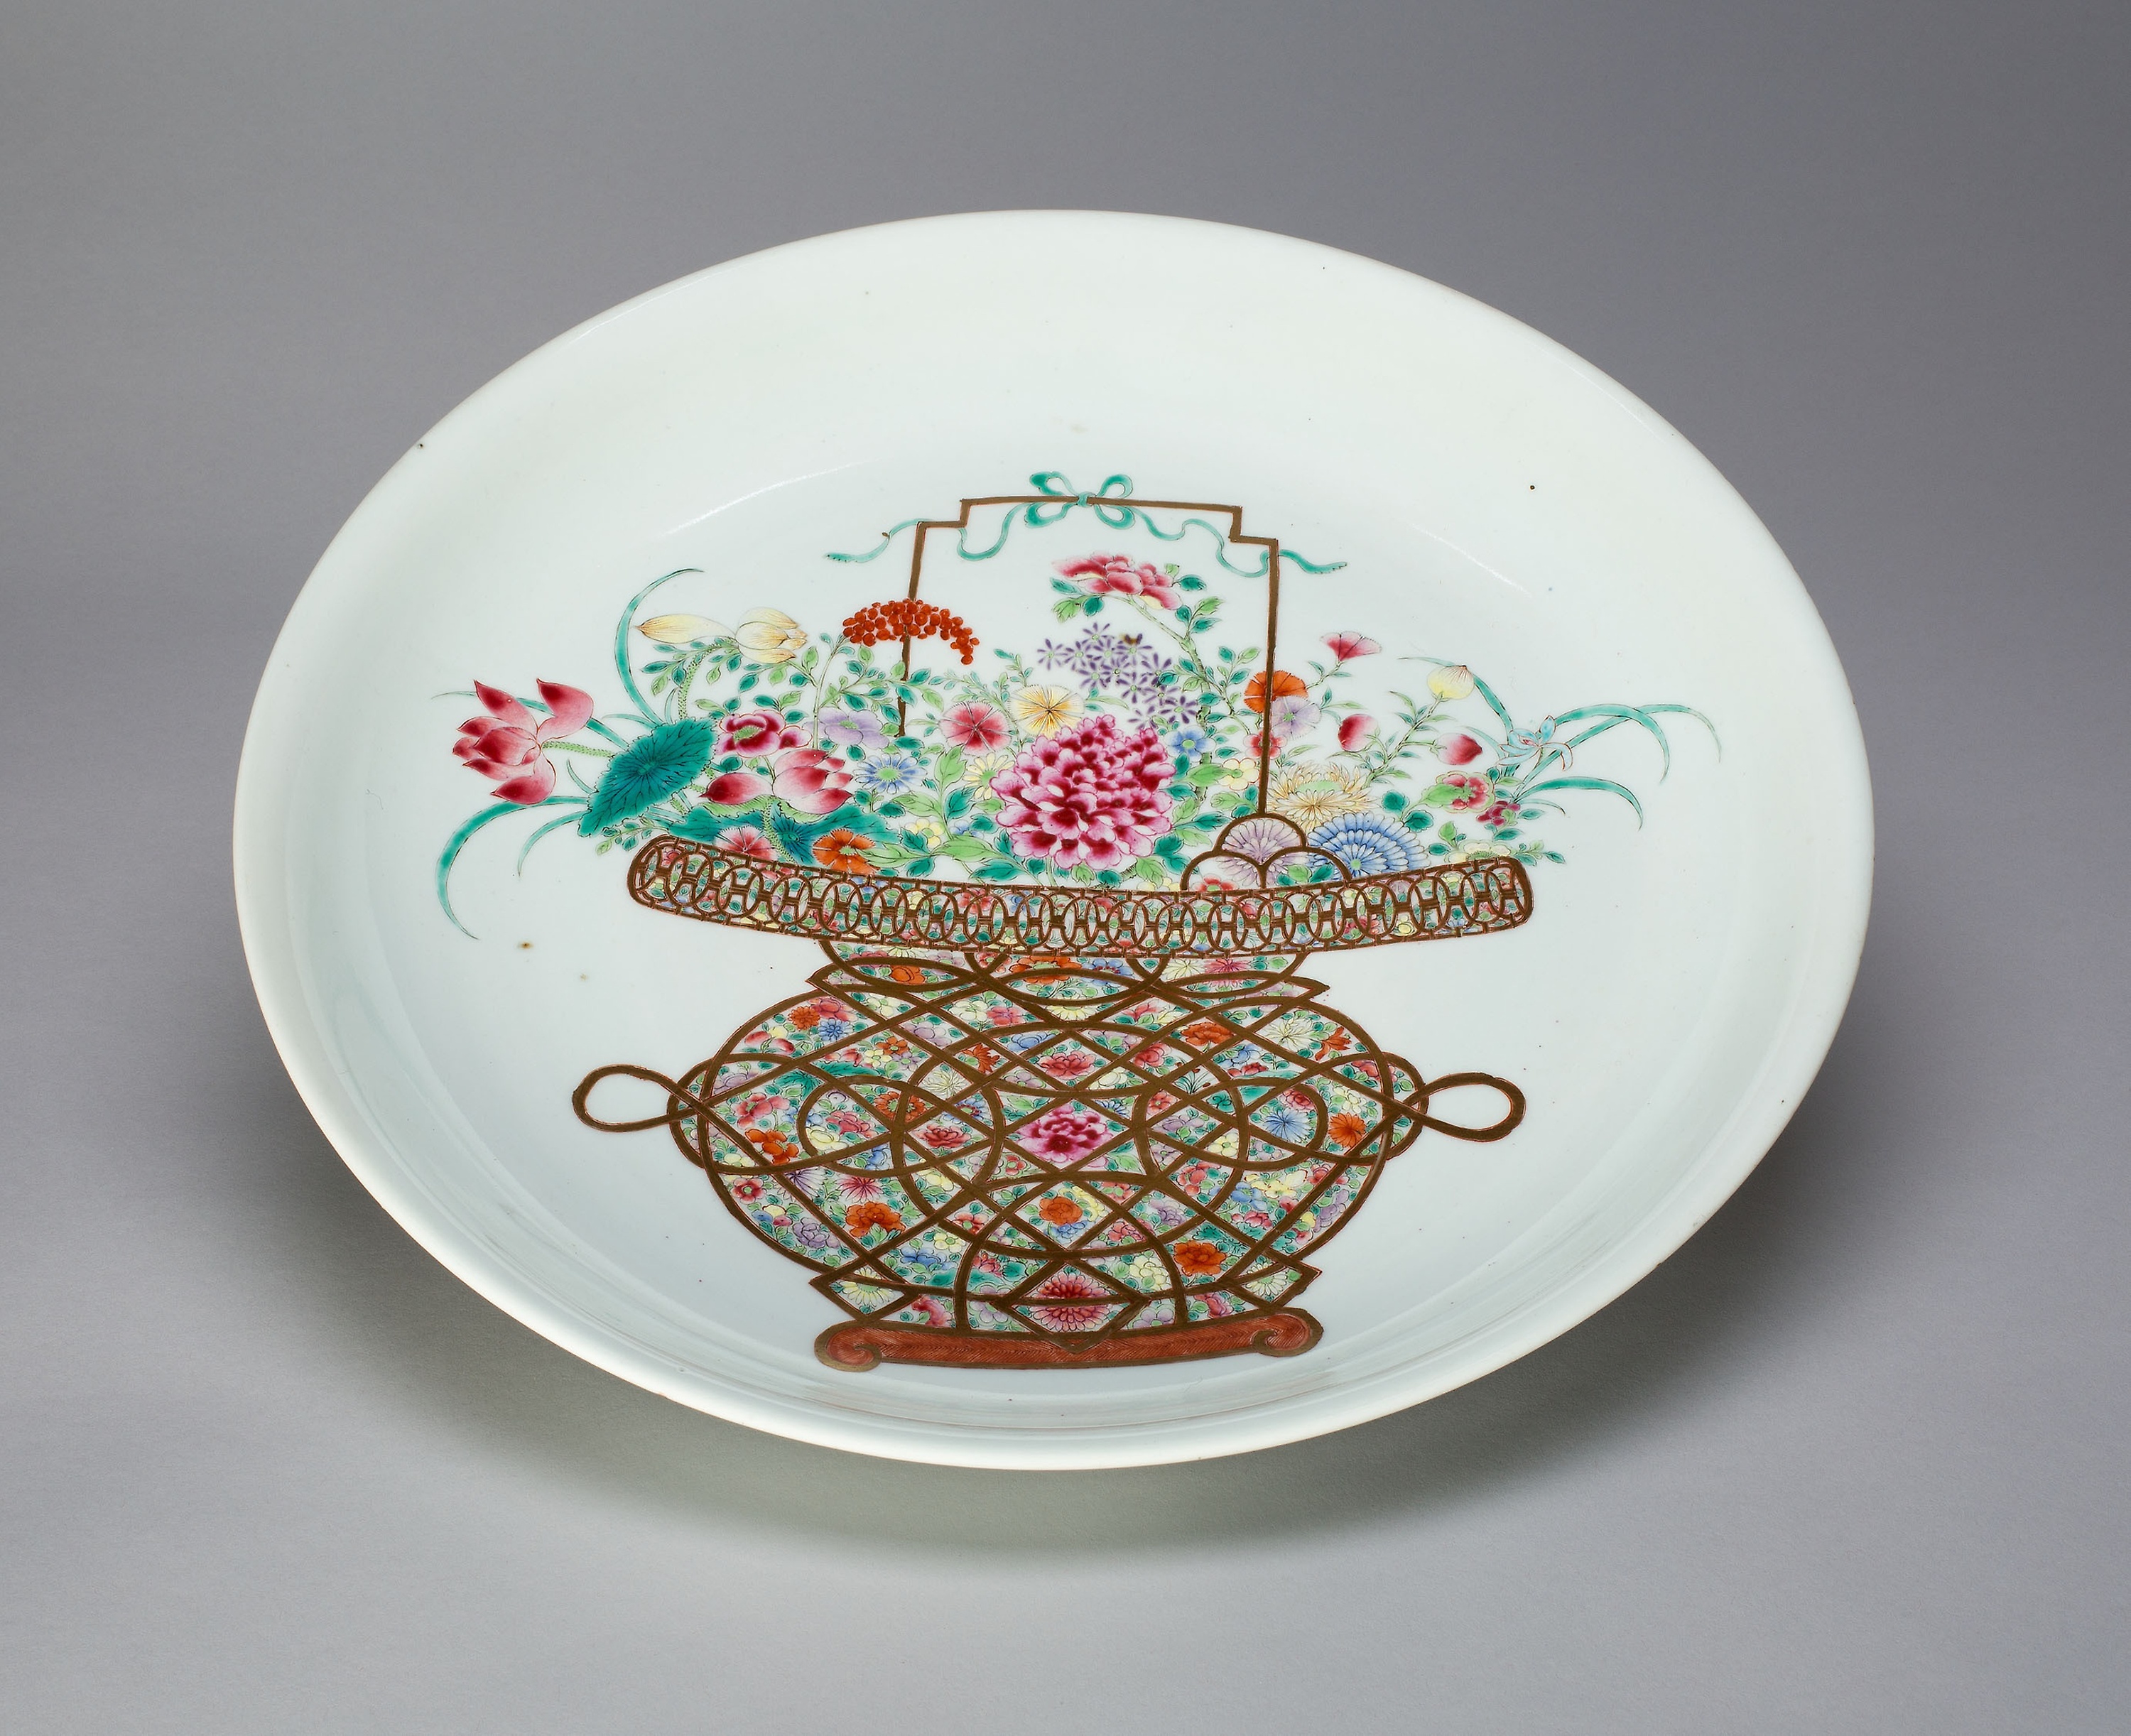
dishware, plate, teacup, saucer, tableware, dinnerware set, porcelain, serveware, cup, platter, ceramic, illustration, earthenware